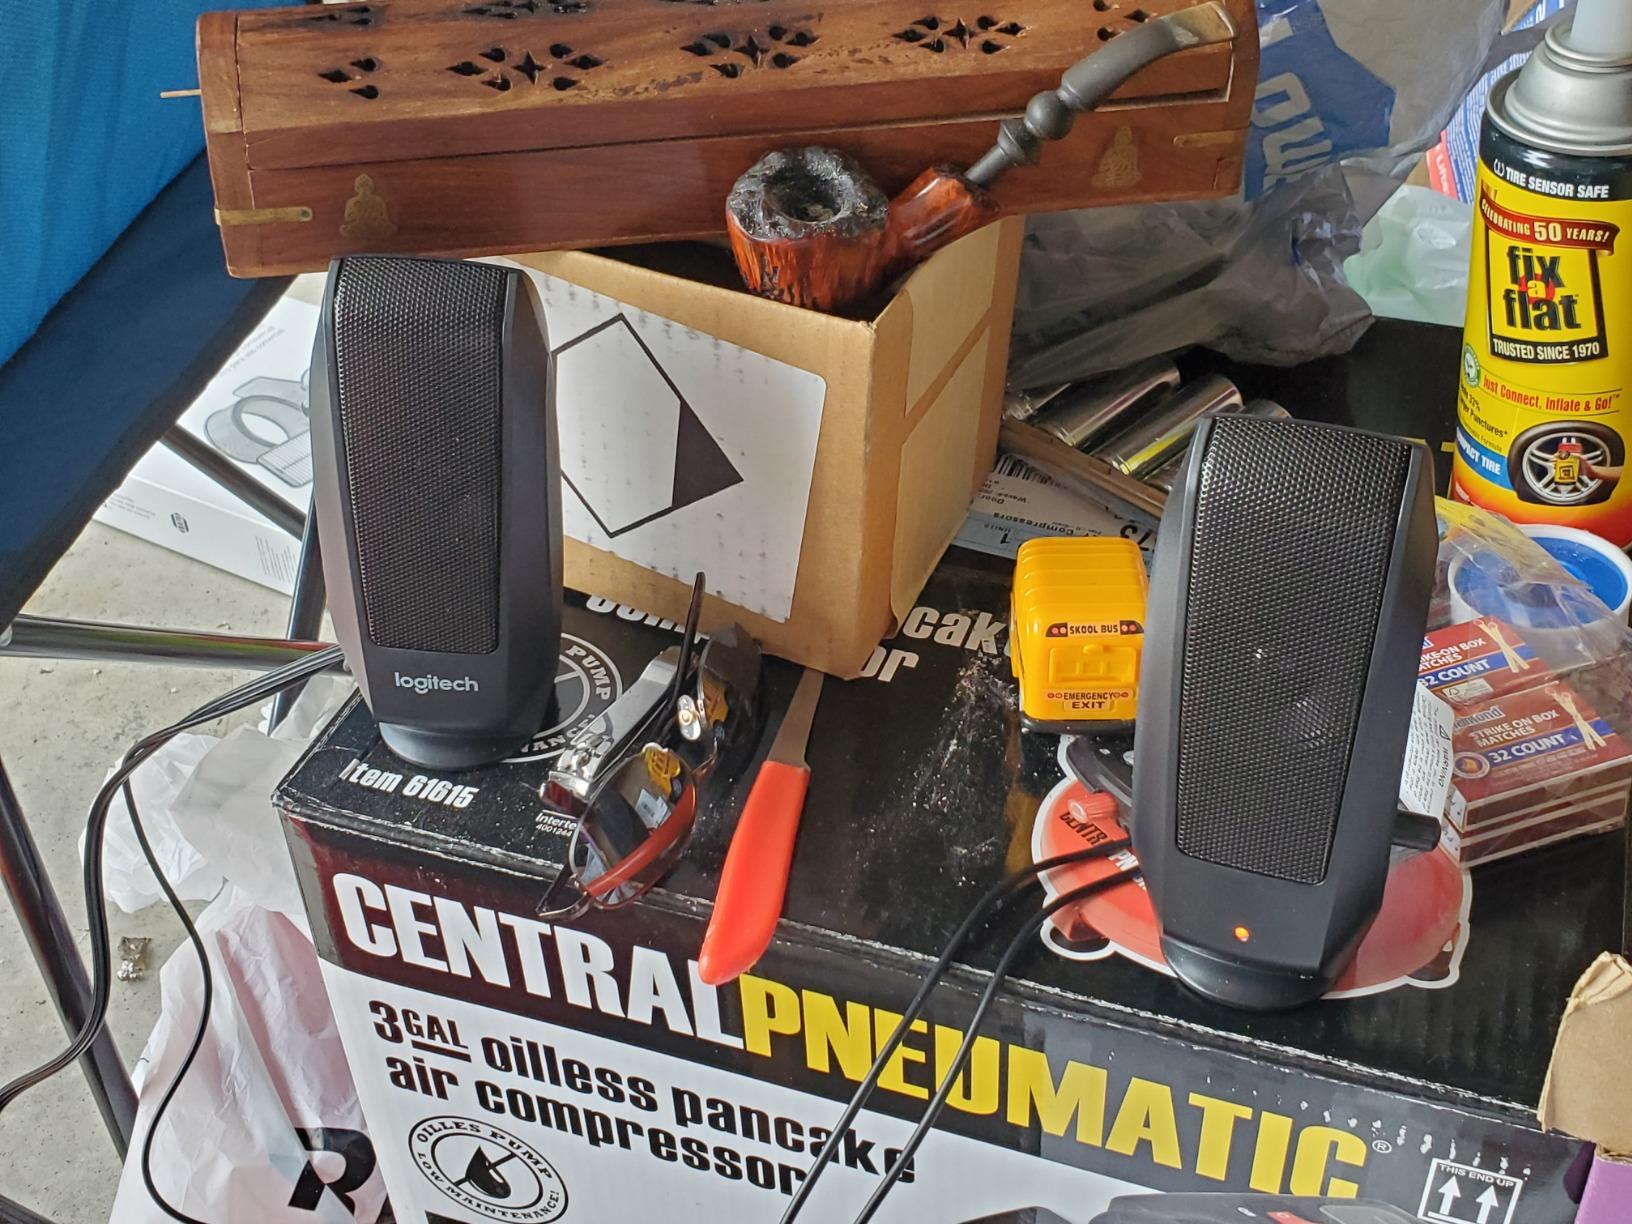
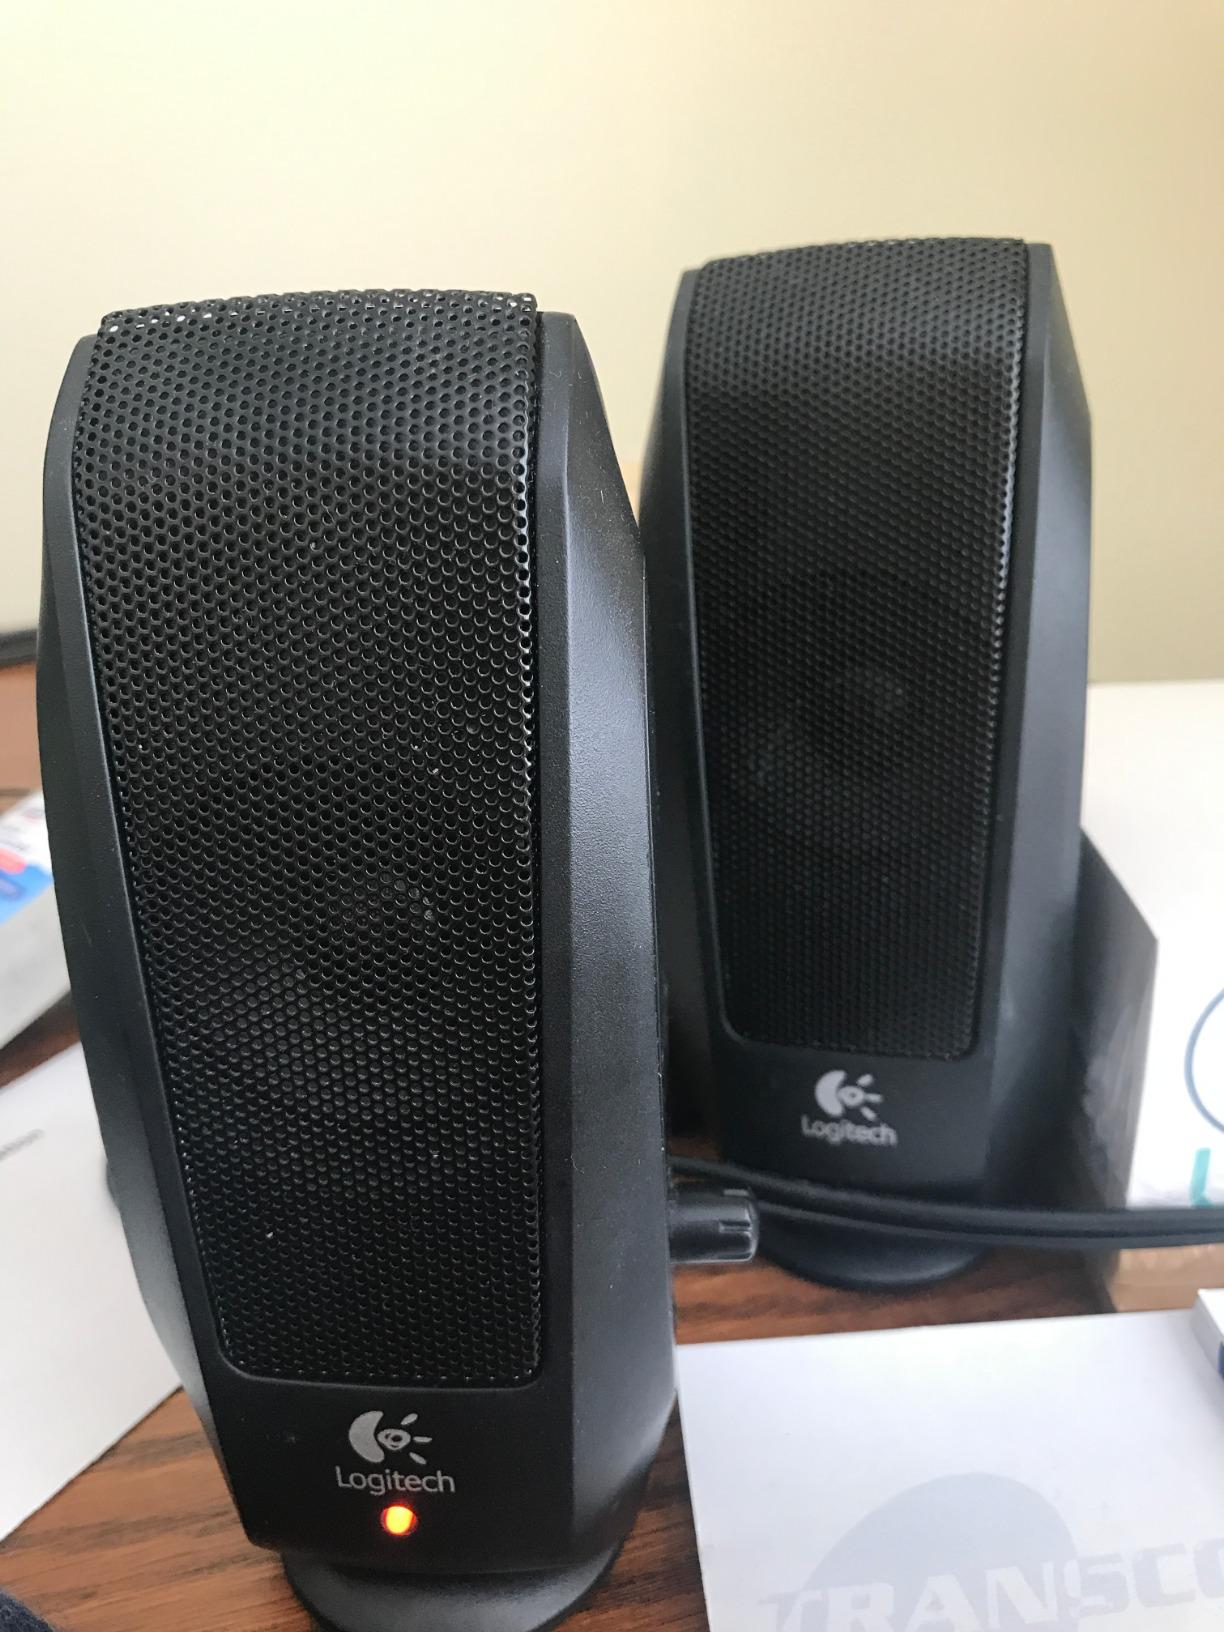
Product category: speaker
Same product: yes